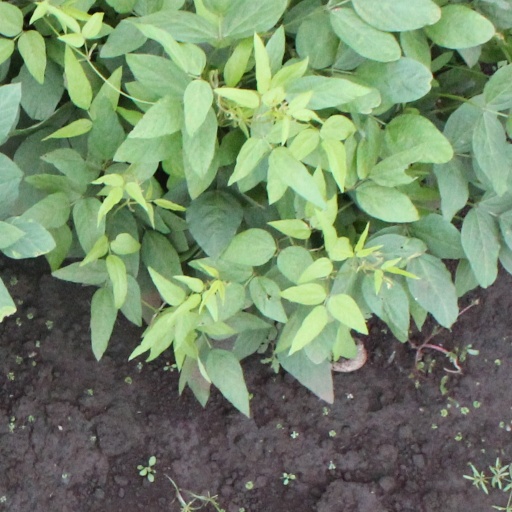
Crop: soybean